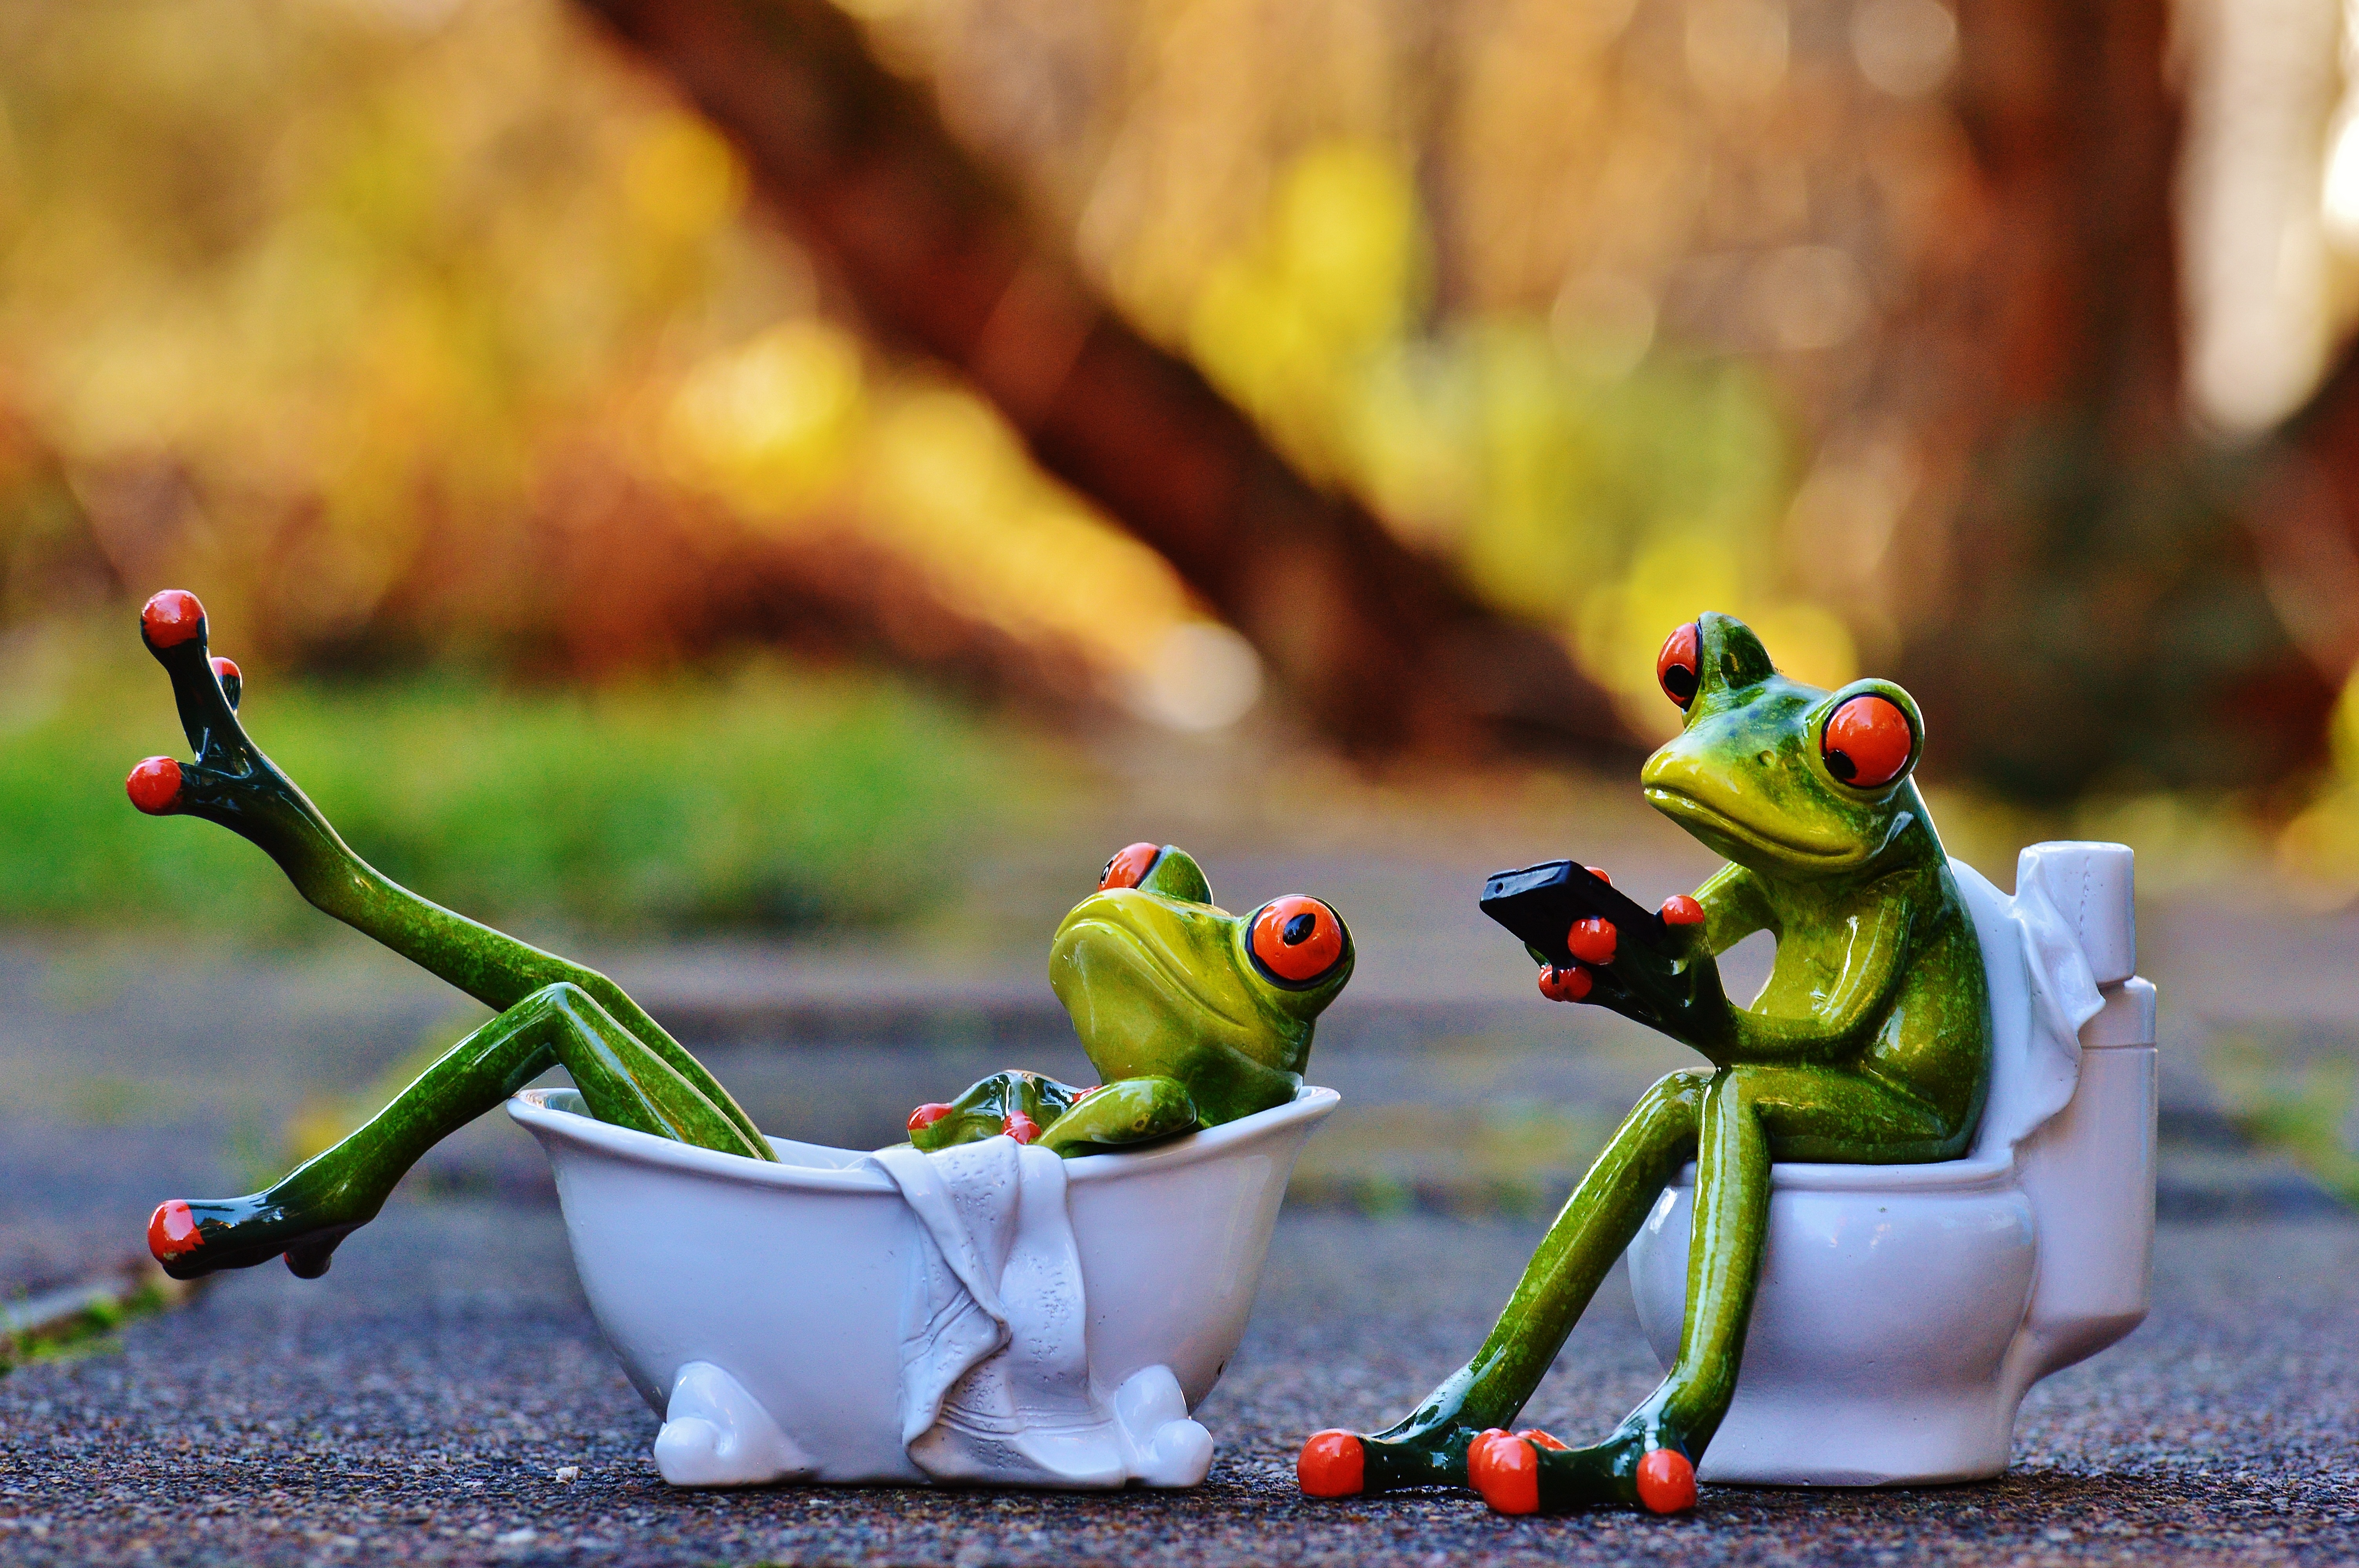
sweet, cute, swim, green, color, toilet, frog, amphibian, yellow, mobile phone, tree frog, bathroom, wc, funny, parrot, bath, frogs, session, joke, body care, loo